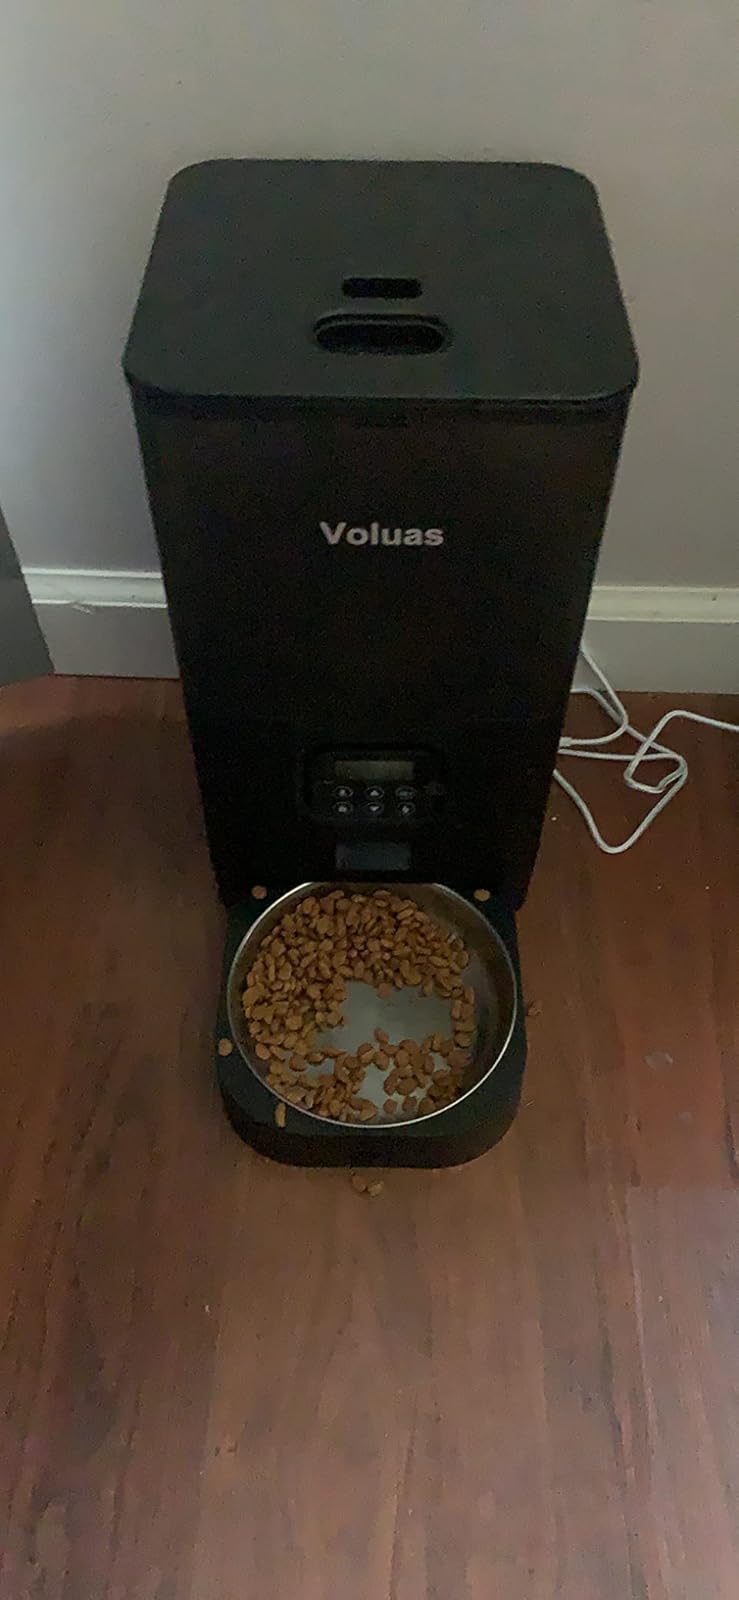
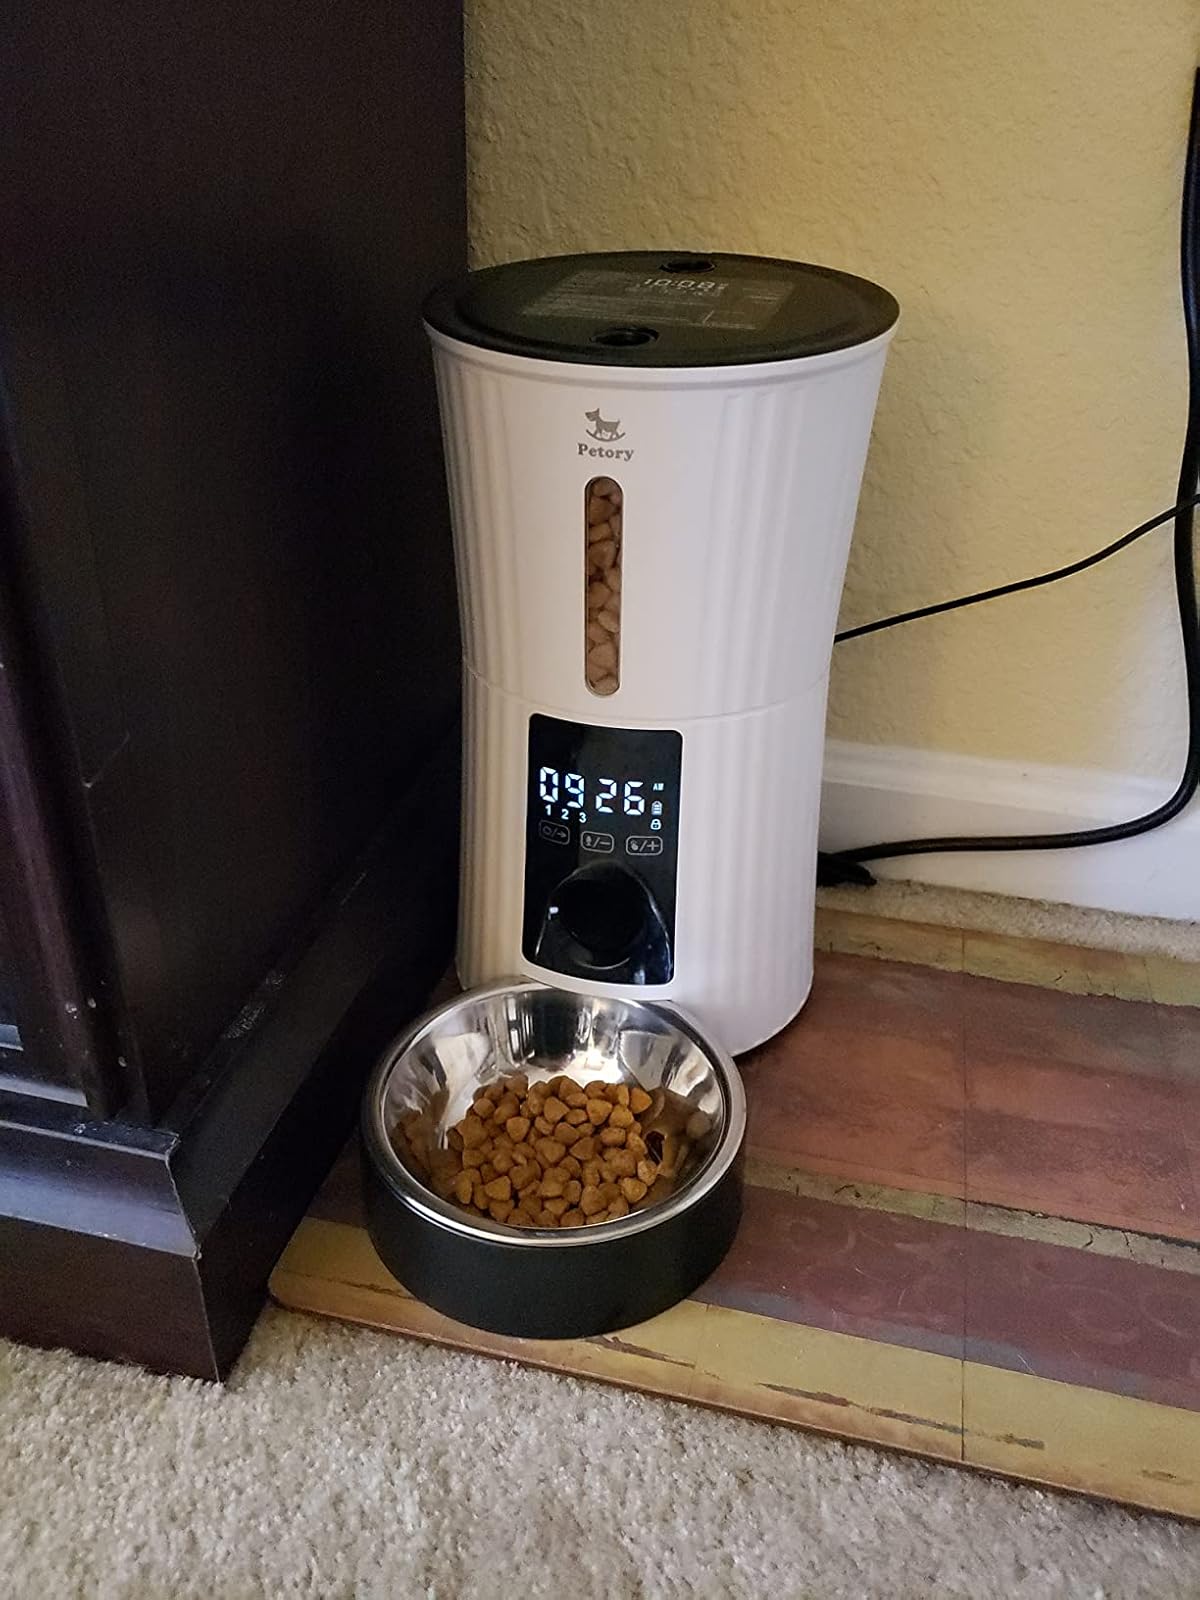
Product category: items_feeder
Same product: no